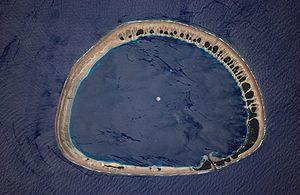
Nukuoro est un atoll des États fédérés de Micronésie situé dans le sud du pays, dans l'État de Pohnpei. Nukuoro ne possédant pas d'aérodrome, il n'est accessible que par la mer et n'est visité de manière régulière qu'une fois par mois.